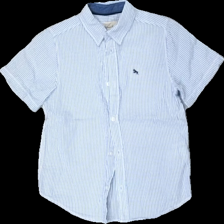
View: front
Type: Shirt
Category: Children
Brand: Logg (H&M)
Colors: Blue, White
Material: 100% cotton
Pattern: Checkered print
Cut: Regular
Size: 116
Season: All
Damage location: bottom center
Price range: 50-100
Recommended usage: Reuse
Description: rutig kortärmad skjorta med broderad logga fram